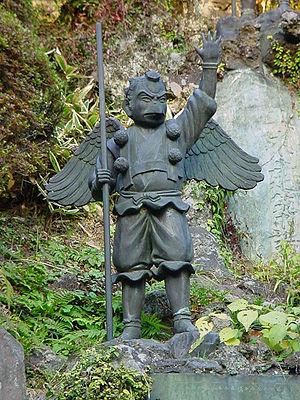
Un tokin désigne la petite boîte noire portée sur le front des yamabushi de la secte shugendō ou des tengu, esprits des montagnes et des forêts de la mythologie japonaise, dangereux mais aussi protecteurs. Le tokin n'est pas seulement porté comme décoration, mais est aussi utilisé comme gobelet.